Lars Sæbø

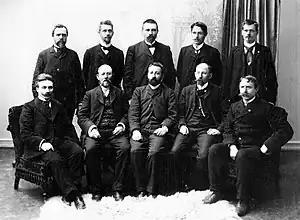
Labour's parliamentary group in 1906, Sæbø on the upper right.

Lars Olsen Sæbø (24 February 1866 – 1941) was a Norwegian trade unionist and politician for the Labour Party.